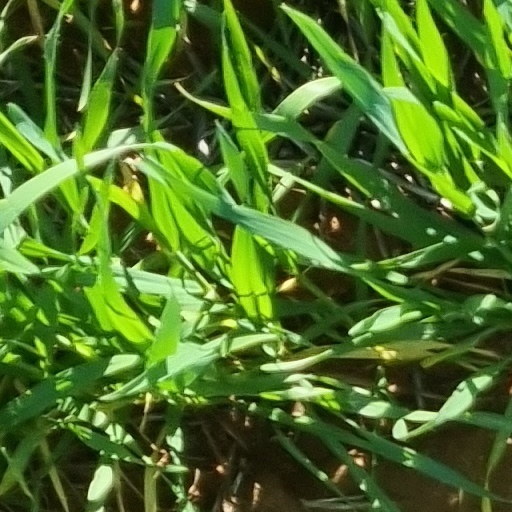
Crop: wheat